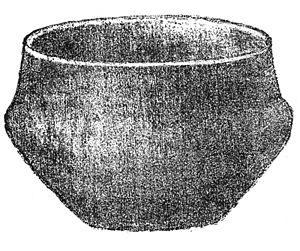
Barajevo est une localité et une municipalité de Serbie situées sur le territoire de la Ville de Belgrade. Barajevo constitue l'une des 7 municipalités périurbaines du district. Selon les données du recensement de 2011, la localité compte 9 158 habitants et la municipalité dont elle est le centre 27 110.